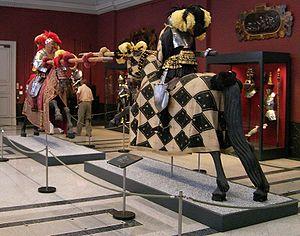
La Rüstkammer est un musée situé dans le palais Zwinger, à Dresde, Allemagne. Elle fait partie du complexe des Collections Nationales de Dresde.
Le tournoi regroupe un ensemble d'épreuves équestres ou pédestres au Moyen Âge.